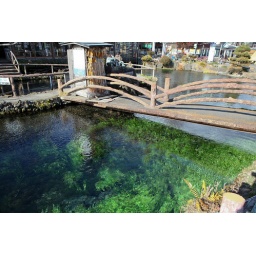
One of 8 spring pools from Mt Fuji. Water is crystal clear with fish in them.